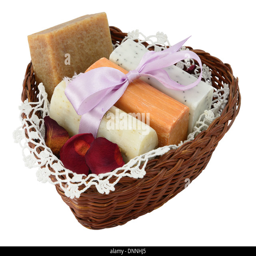
different pieces of natural soap in a basket , isolated on white